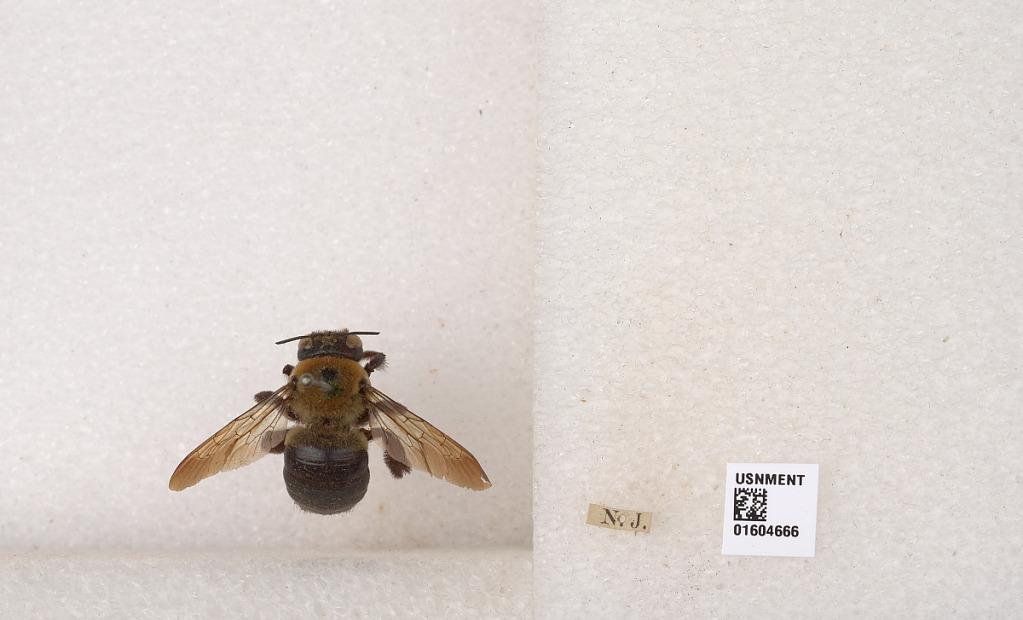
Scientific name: Xylocopa (Xylocopoides) virginica virginica (Linnaeus)